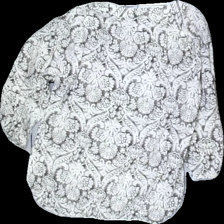
View: back
Type: Blouse
Category: Ladies
Brand: Missing
Colors: Grey, White
Material: 100% Viscose
Cut: Regular
Season: All
Price range: 50-100
Recommended usage: Reuse
Description: Patterned blouse